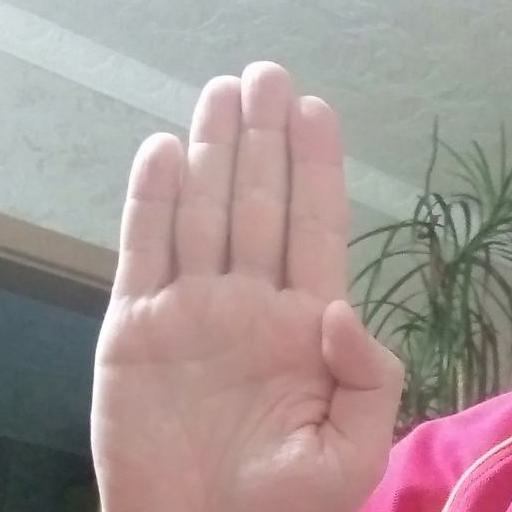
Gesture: stop